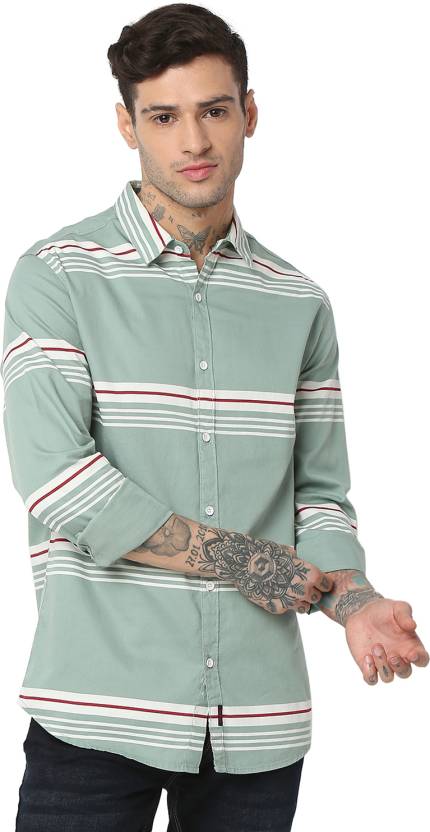
Product: Men Slim Fit Striped Spread Collar Casual Shirt
Price: ₹1,151
Colors: Green
Pattern: Striped